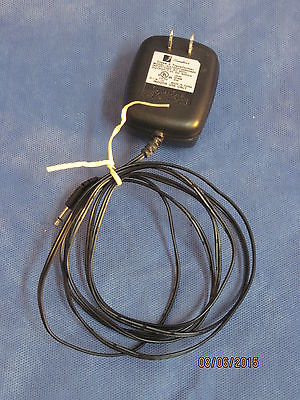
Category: stapler